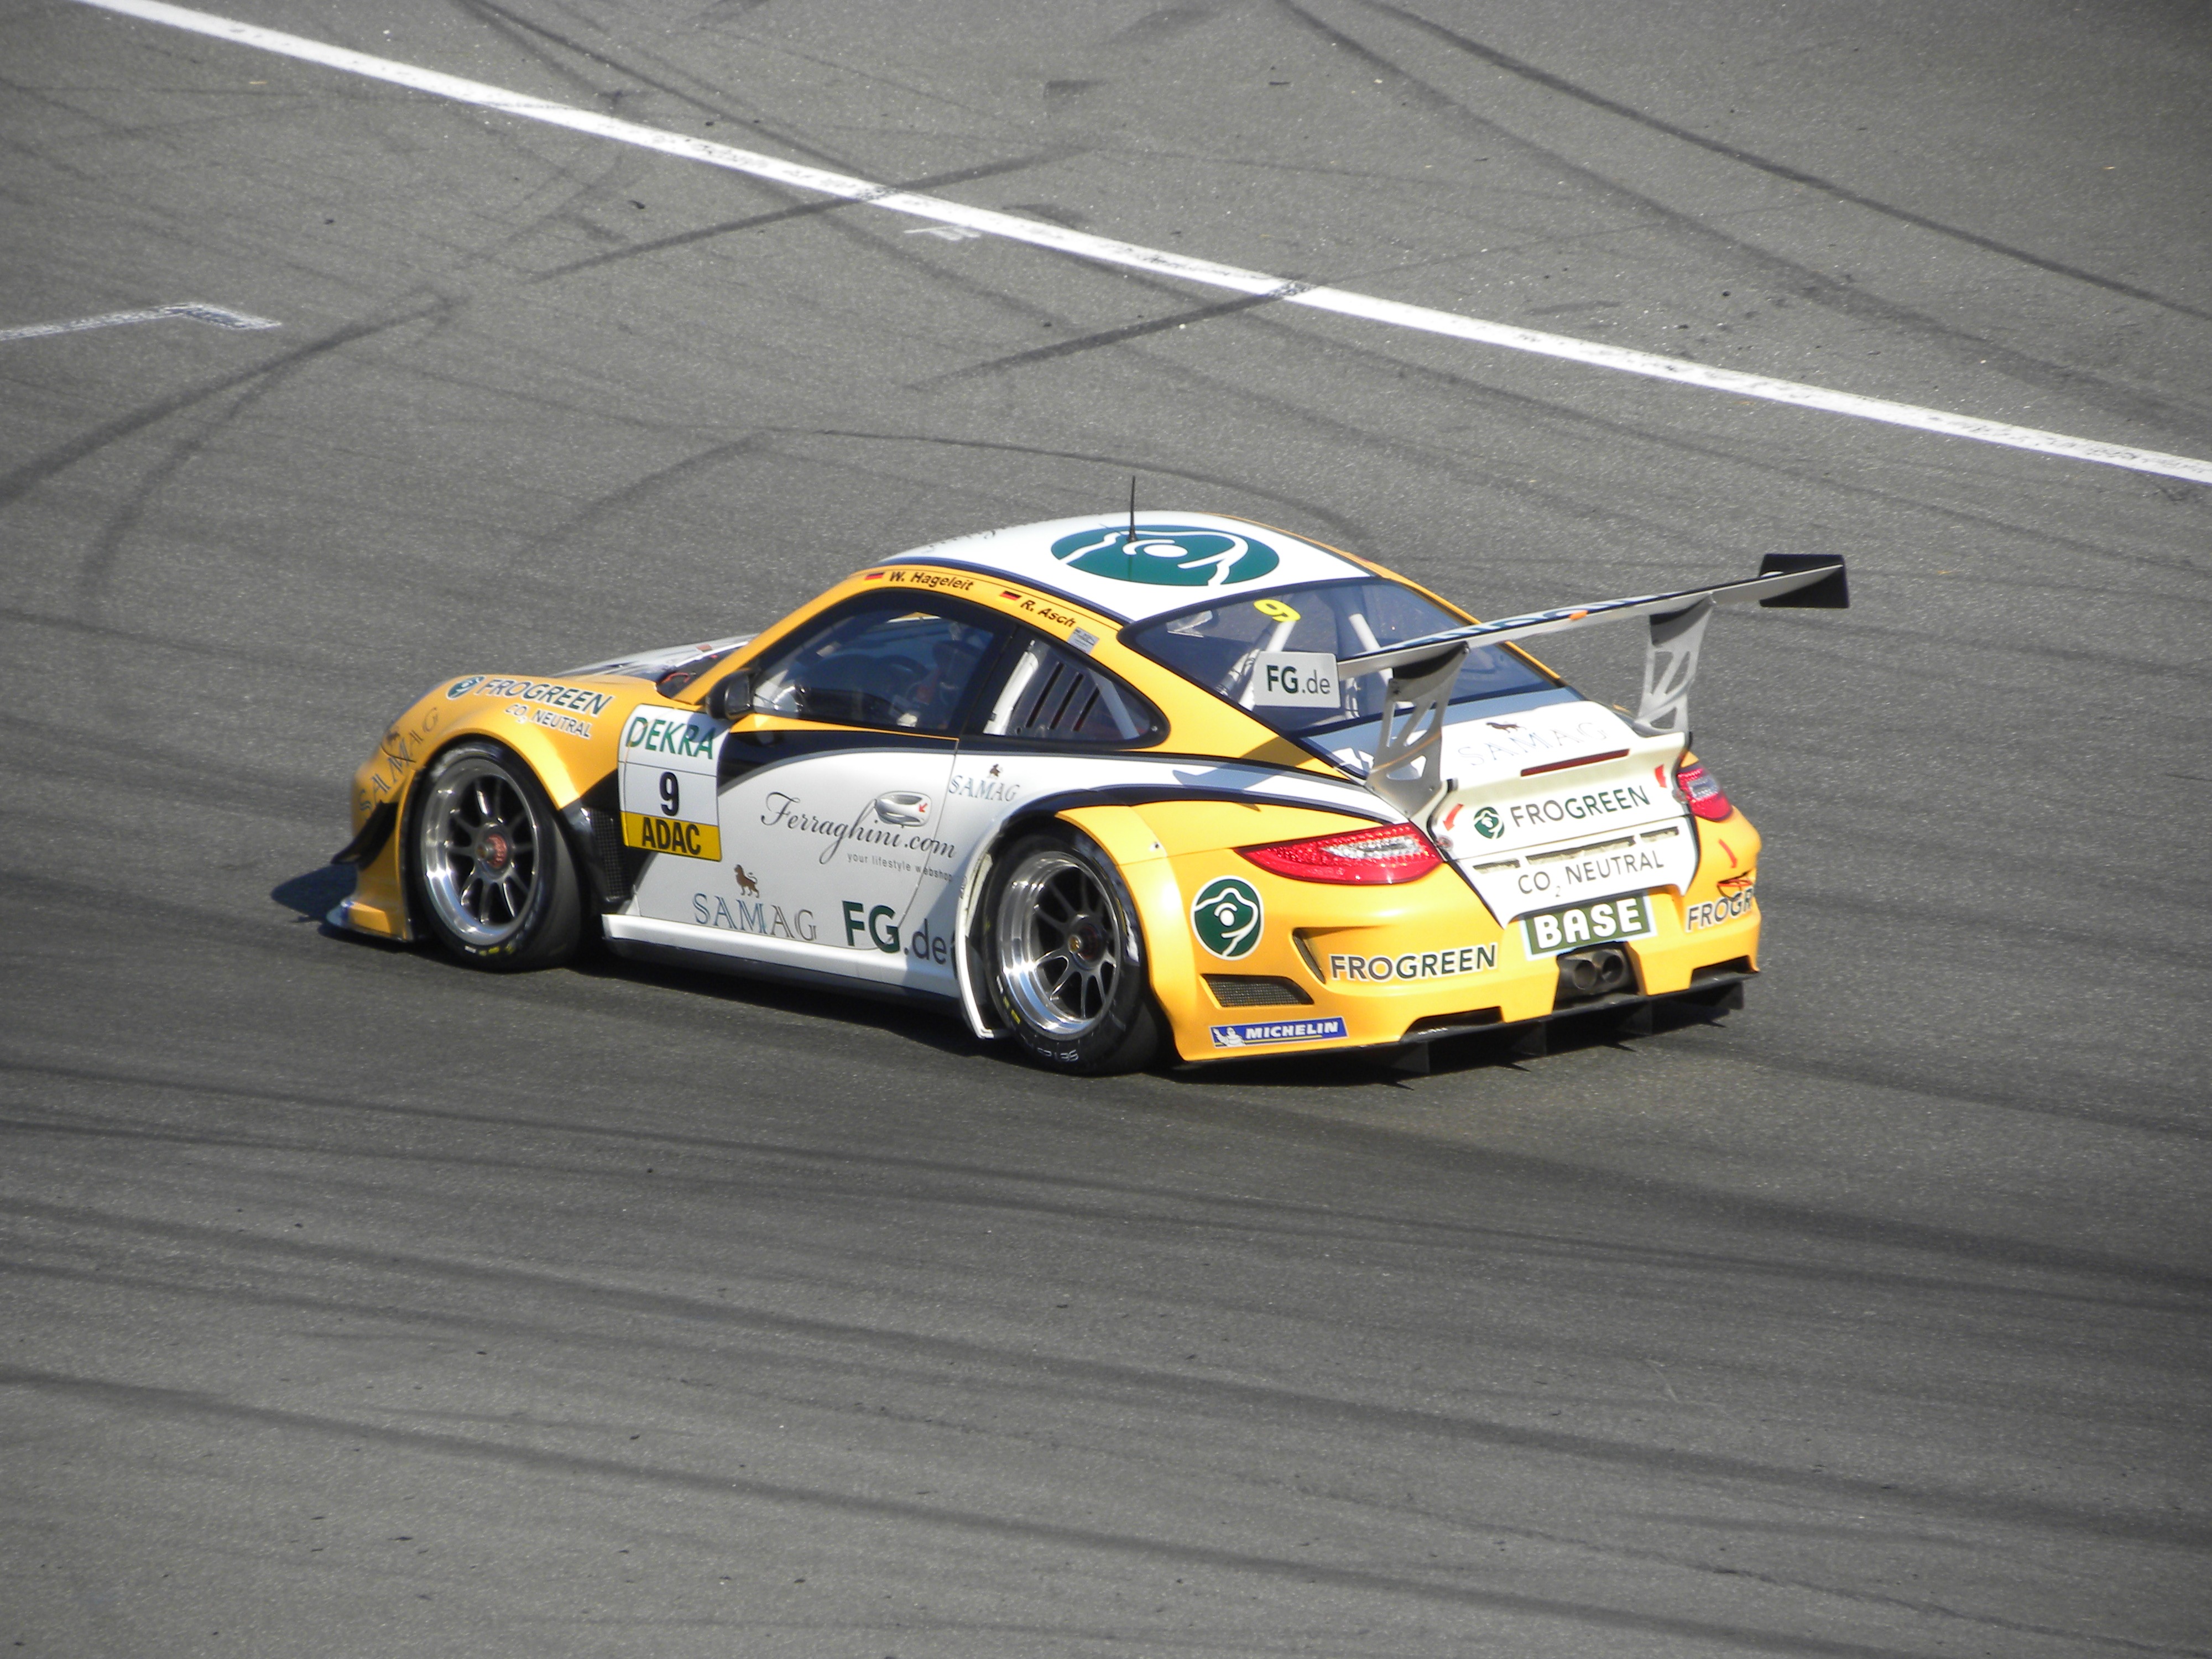
sport, car, vehicle, sports car, race car, race, supercar, racing, race track, porsche, motorsport, land vehicle, touring car, auto racing, automobile make, automotive design, luxury vehicle, performance car, stock car racing, rallycross, porsche 911 gt3, gt masters, hockenheim germany, porsche 911 gt3 r